Murder of Kuah Bee Hong

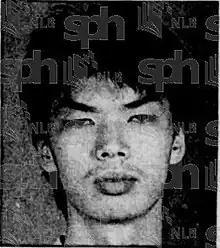
Goh Hong Choon, who pleaded not guilty to the murder of Kuah Bee Hong.

On 19 April 1993, Goh Hong Choon stood trial at the High Court for the murder of Kuah Bee Hong.